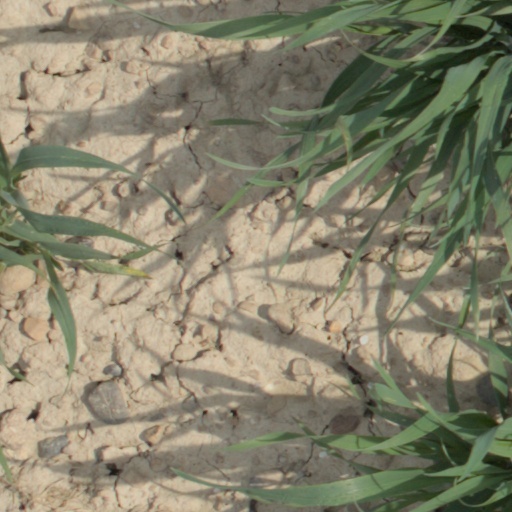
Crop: wheat